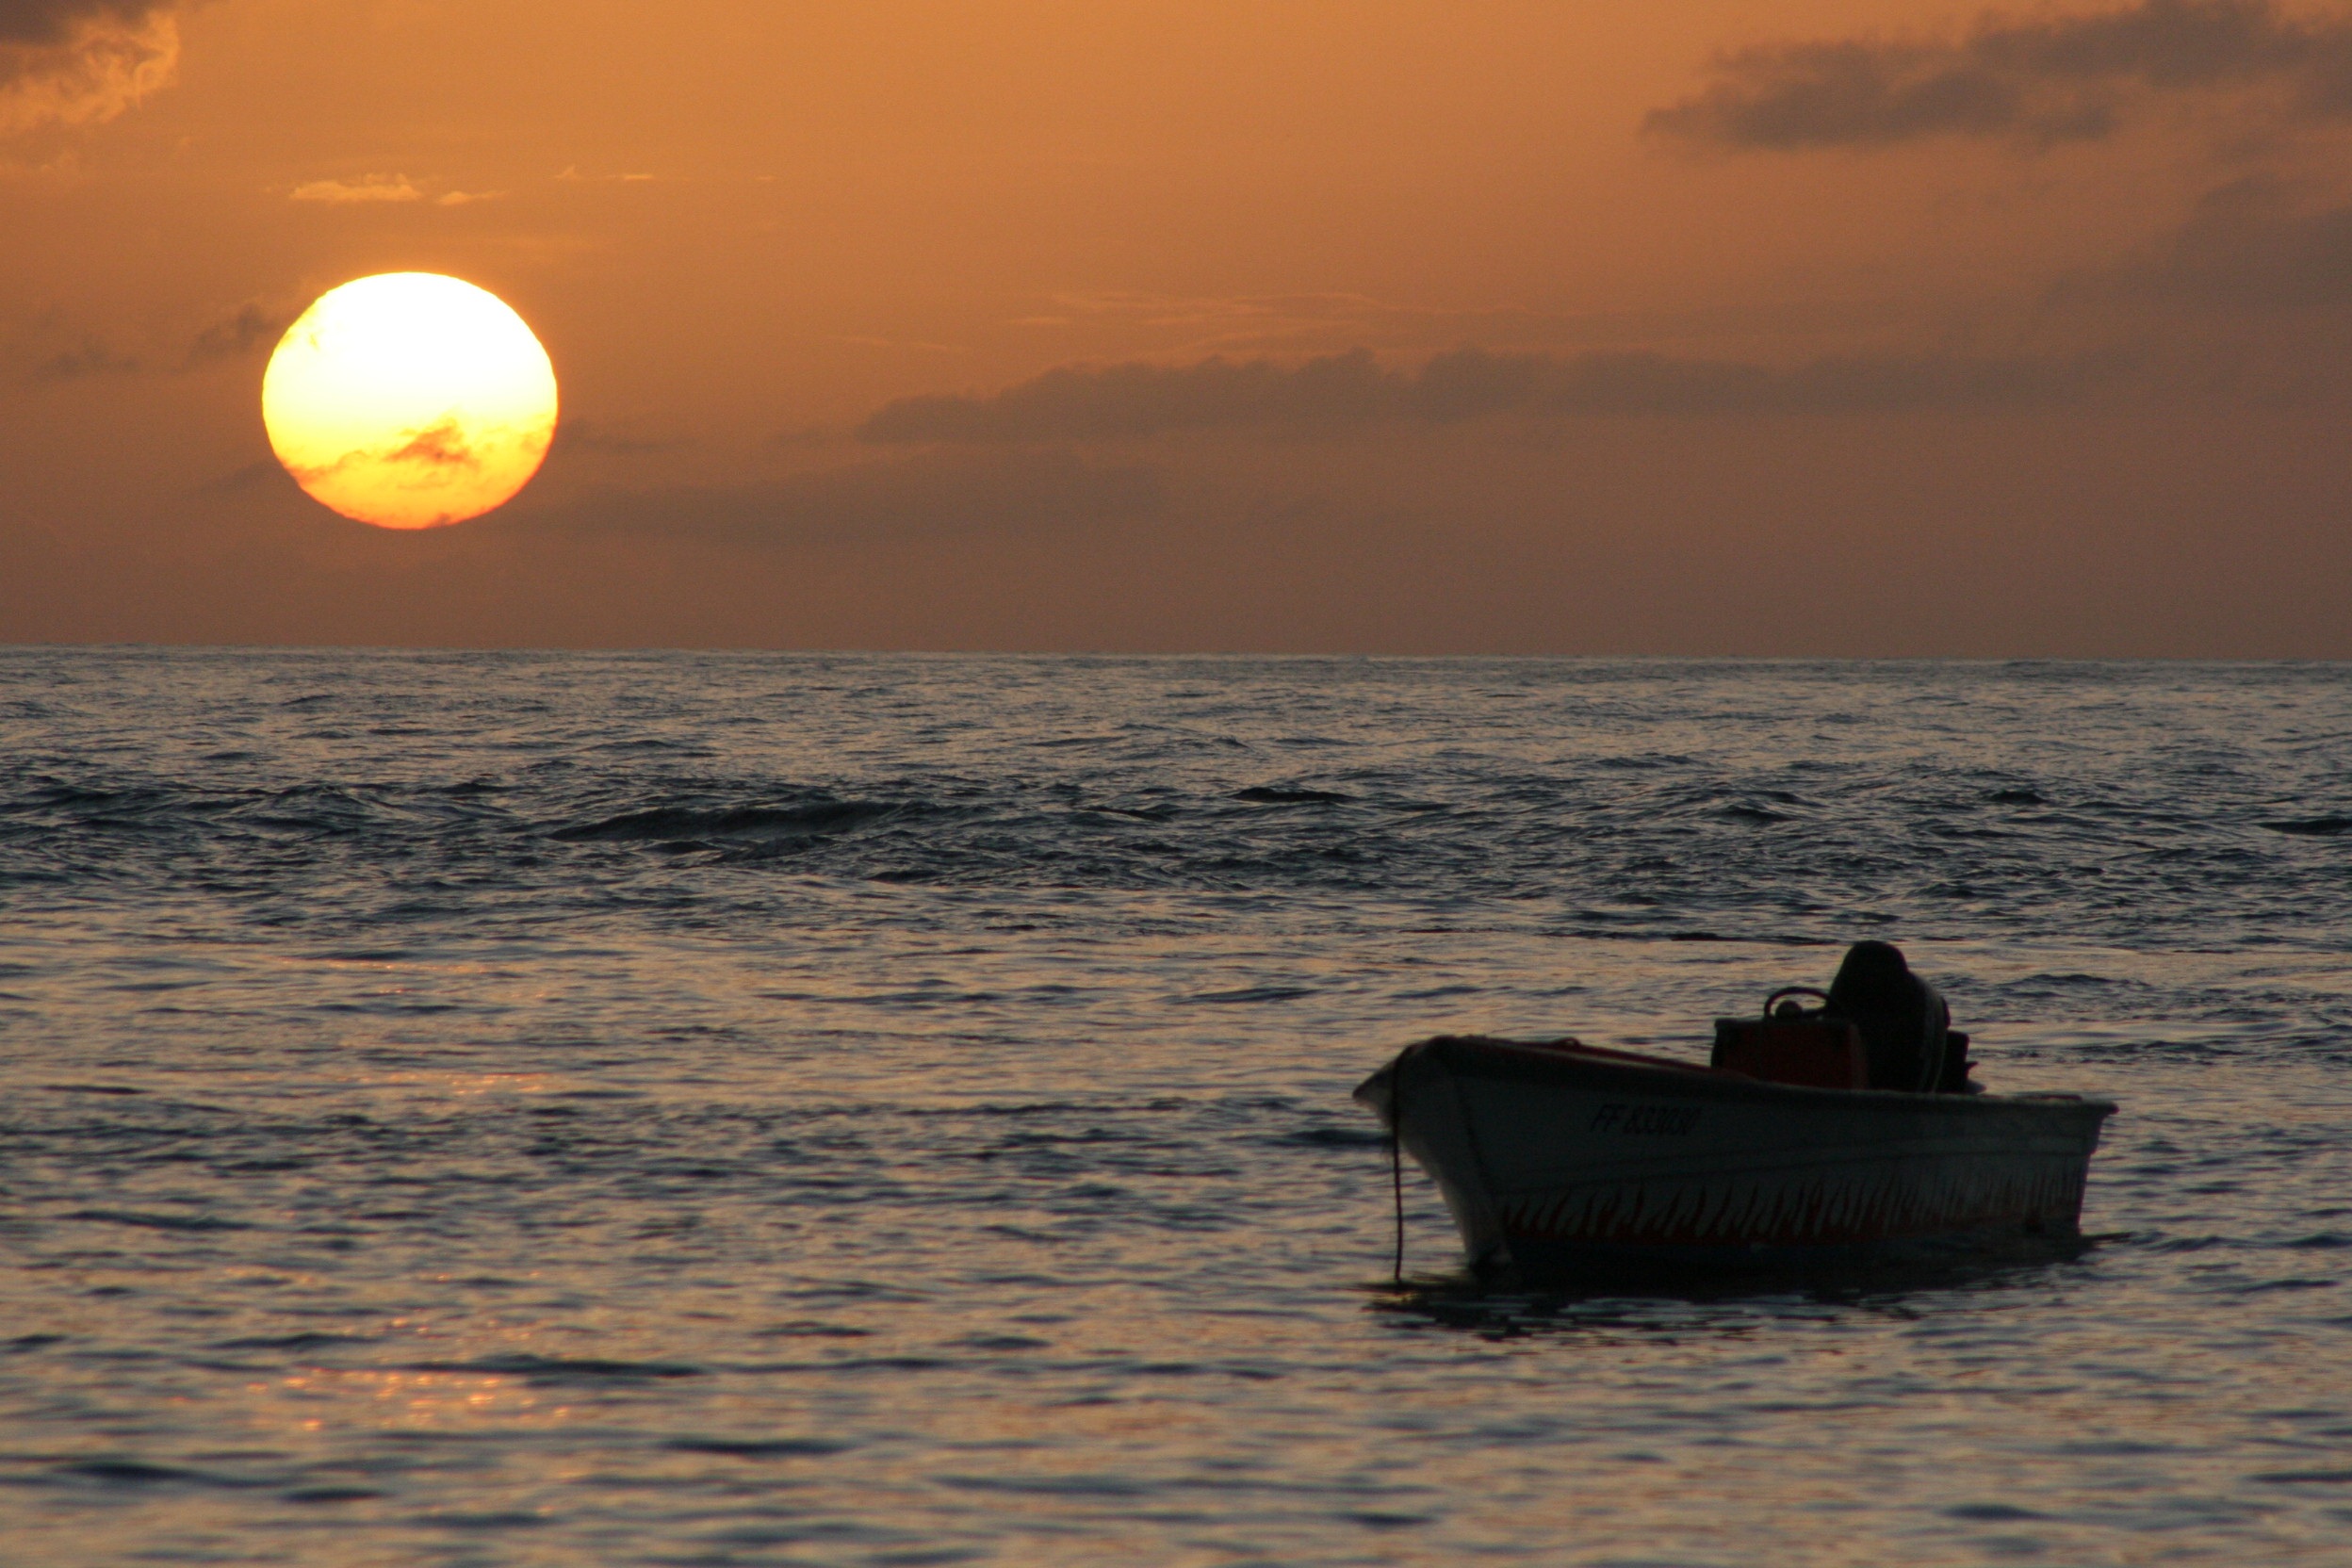
beach, sea, coast, water, ocean, horizon, cloud, sky, sun, sunrise, sunset, boat, sunlight, morning, shore, wave, dawn, dusk, evening, reflection, bay, body of water, atmospheric phenomenon, wind wave